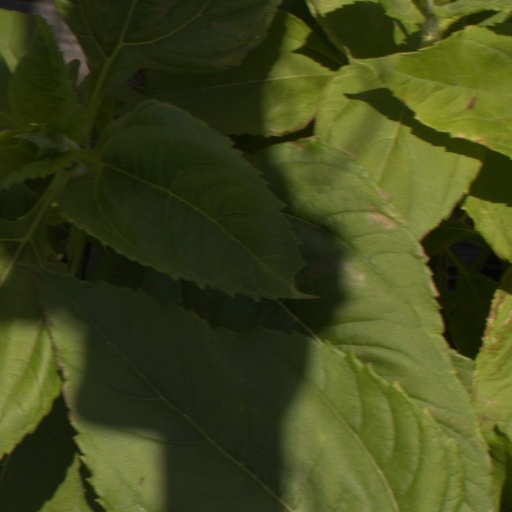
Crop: Jerusalem artichoke